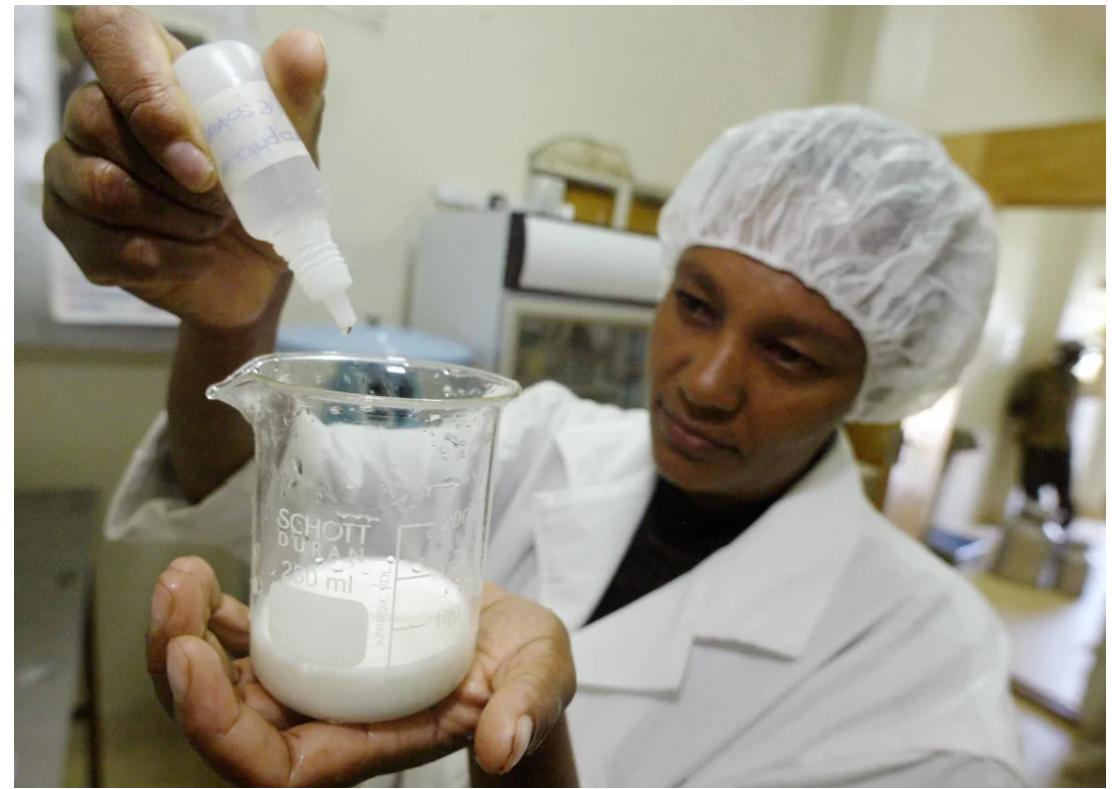
Kuna mtu anayeonekana kuwa daktari, amevaa kofia nyeupe pamoja na koti. Ameshikilia dawa anayoieka kwenye kidude kidogo cha kupimia kuonyesha kipimo.